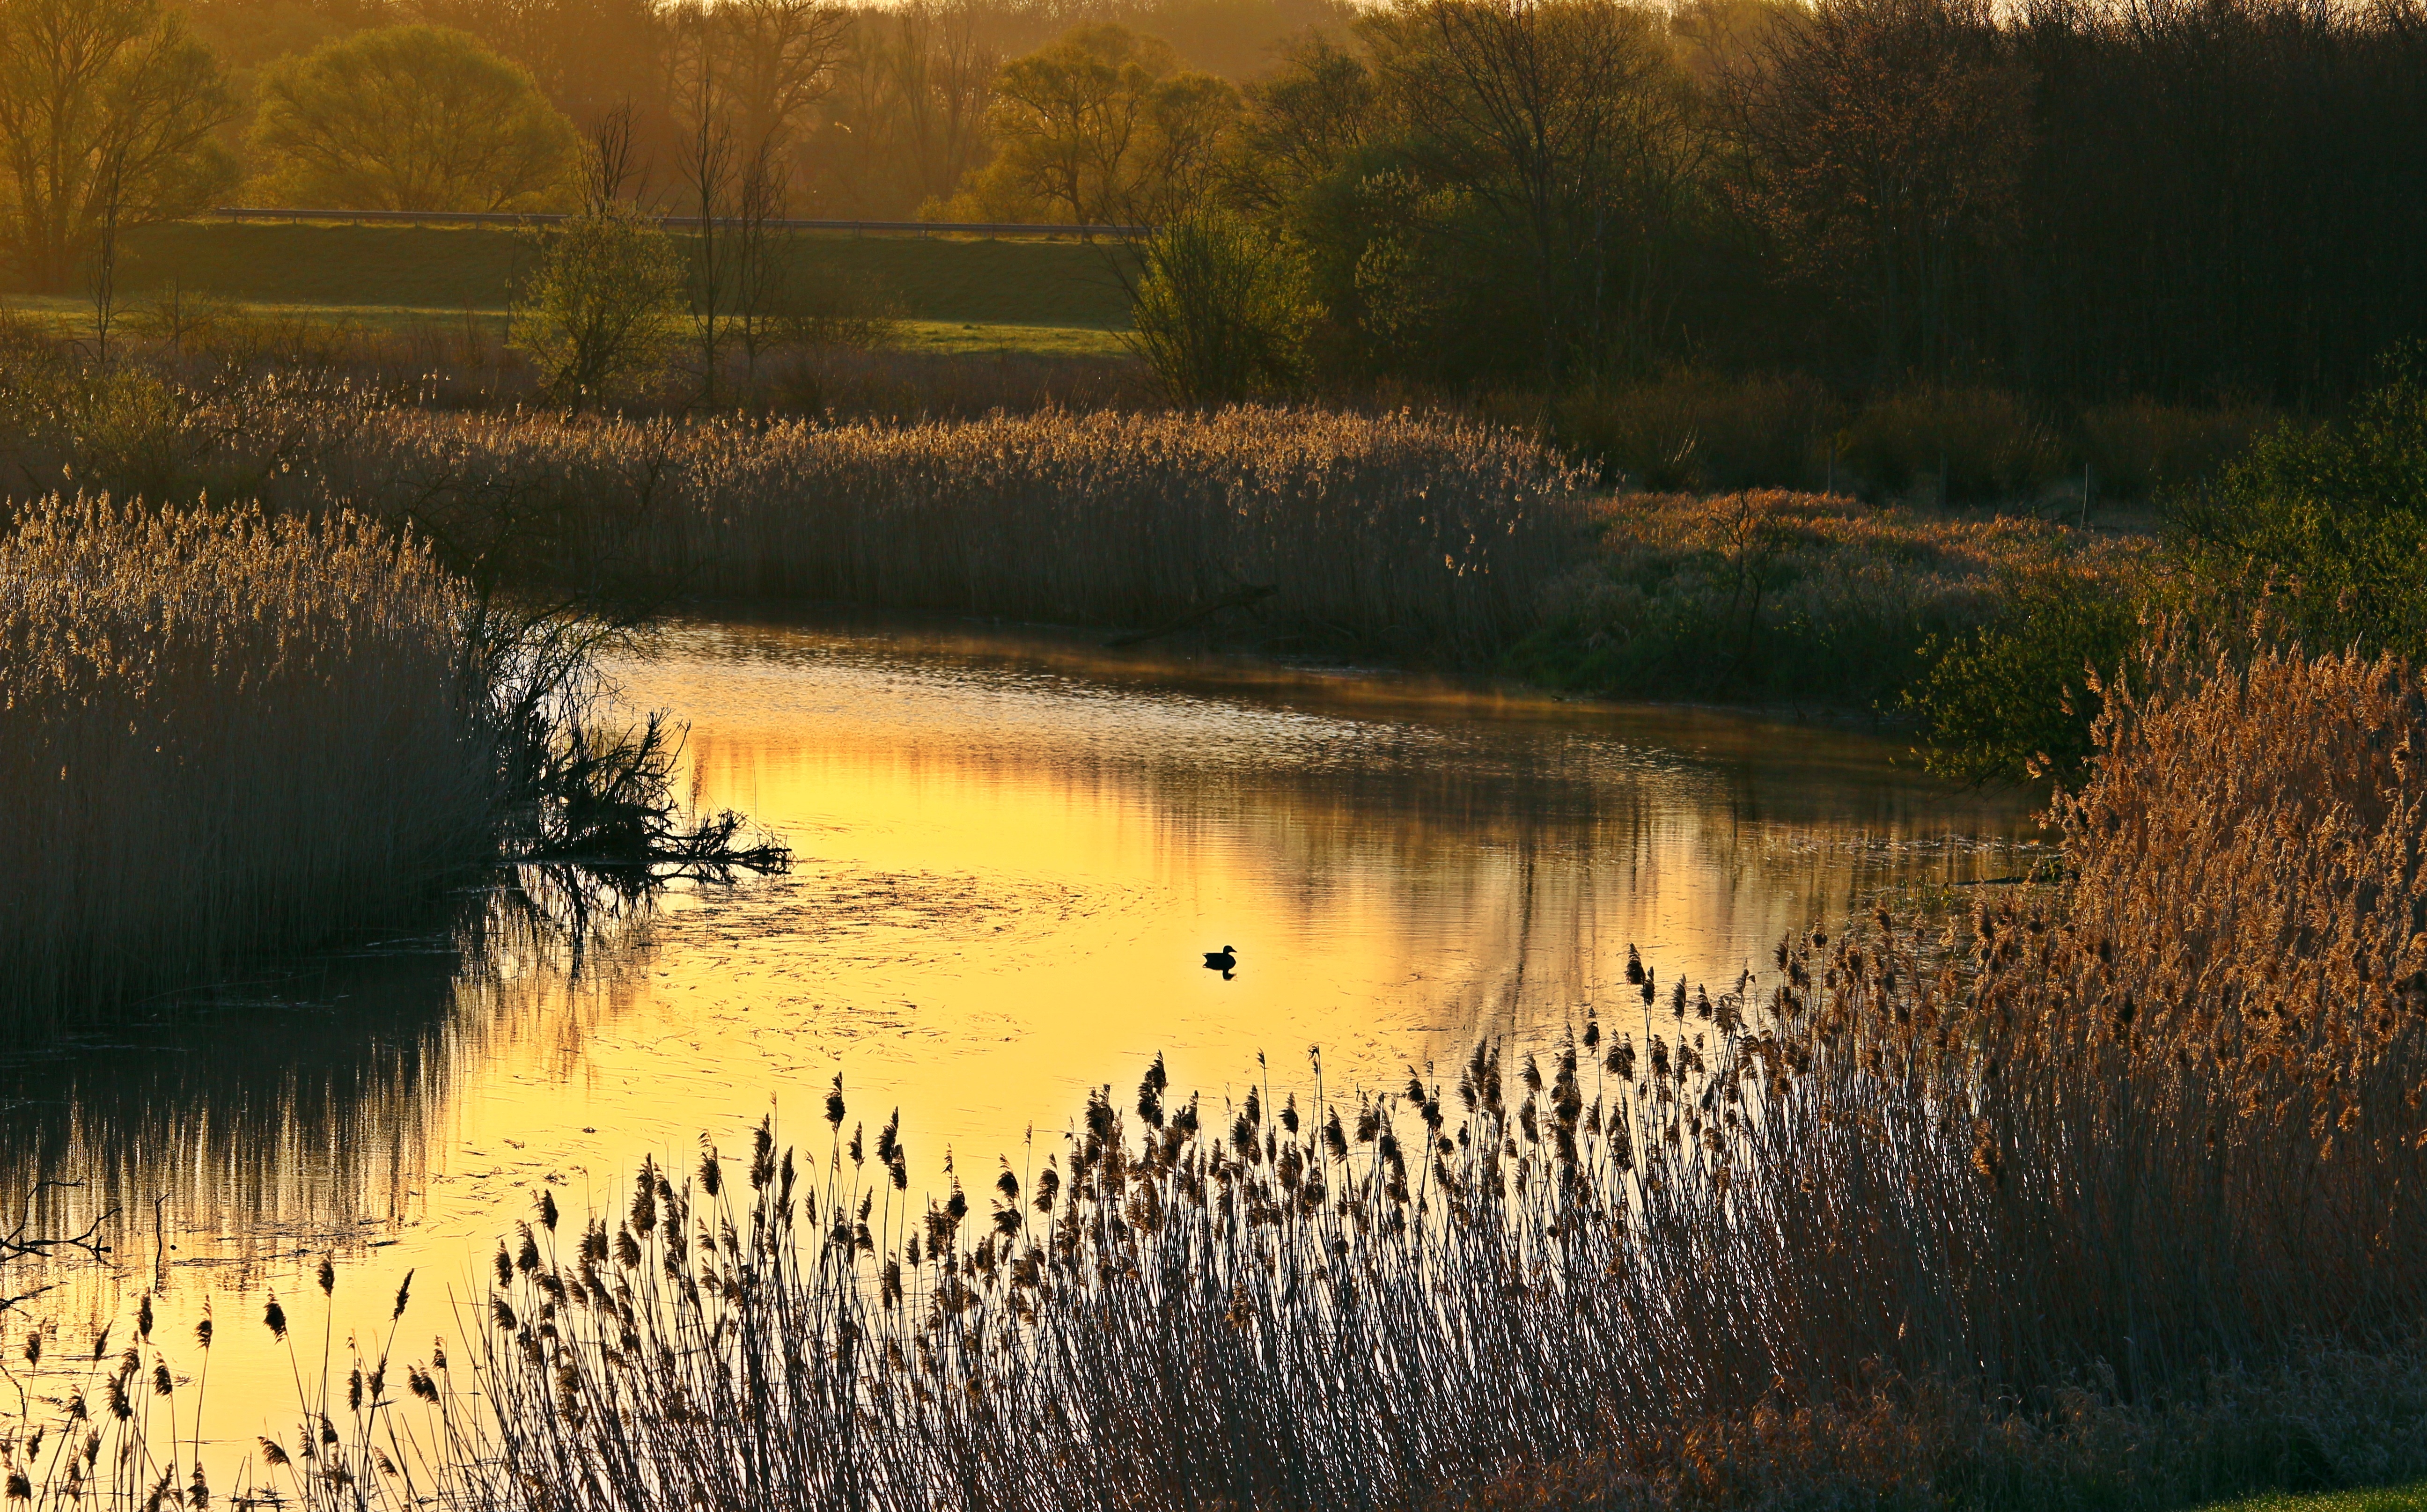
landscape, tree, water, nature, grass, marsh, swamp, sunset, mist, sunlight, morning, leaf, lake, dawn, river, reed, dusk, pond, wildlife, evening, reflection, autumn, season, outdoors, wetland, habitat, water bird, rural area, placid, natural environment, atmospheric phenomenon, grass family, woody plant